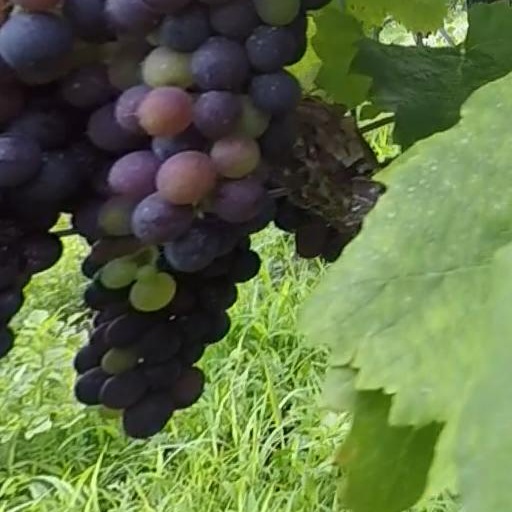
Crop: grape